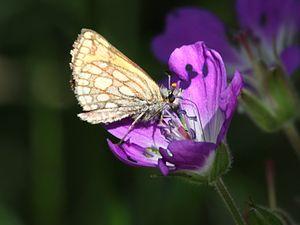
L’Hespérie de la crételle est un lépidoptère de la famille des Hesperiidae, de la sous-famille des Heteropterinae et du genre Carterocephalus.